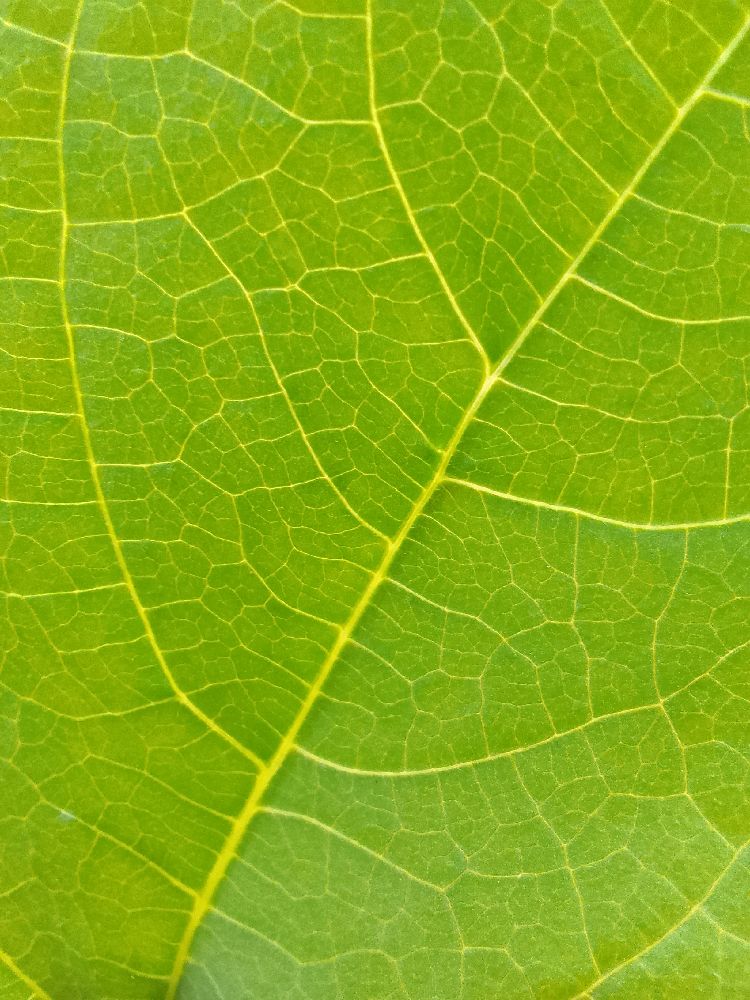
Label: healthy